2010 ATP World Tour Finals

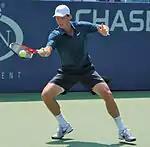
Tomáš Berdych reaches his first Grand Slam final at Wimbledon

Tomáš Berdych made a big triumph this year by reaching a career-high no. 6 in the world. Although Berdych is the only player on the eight-man field to not win a tournament in the year, he made a big impression in the Slams. Berdych was able to make it to his first Grand Slam Semi-finals at the French Open losing to Robin Söderling after earning a victory over Andy Murray in the round of 16. Berdych, however made a bigger impression at the Wimbledon Championships, where he upset world no. 2 Roger Federer 6–4, 3–6, 6–1, 6–4 in the quarterfinals and world no. 3 Novak Djokovic 6–3, 7–6(9), 6–3 in the semi-finals, to reach his first Slam final where he fell to world no. 1 Rafael Nadal 6–3, 7–5, 6–4. Berdych was only able to reach one other final at the Sony Ericsson Open where he lost to American Andy Roddick 7–5, 6–4 in the final. At the other slams Berdych fell early at the first round of the US Open and the second round of the Australian Open. Berdych is also the only debutant in the tournament.